Prudential Center

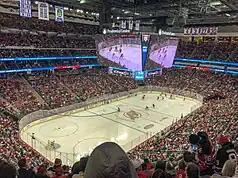
The interior of the Prudential Center in Newark, New Jersey during a New Jersey Devils game

The red and gray exterior is inspired by Newark's bricklaying and railroad heritage. Fans approaching the arena from the front are presented with a view of the arena's externally mounted 4,800 square foot (446 m) LED display, one of the largest in the world. The Daktronics display is split up into thin panels with gaps in between, in order to prevent the fans' view from inside from being obstructed. Along the arena's east side Mulberry Street entrance are two large cylindrical entrance towers, the arena's most prominent exterior feature. These towers take the fans up to the main concourse, by escalator and staircase.